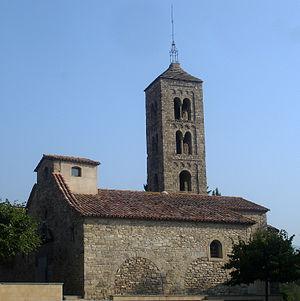
Sant Vicenç de Torelló est une commune de la province de Barcelone, en Catalogne, en Espagne, de la comarque d'Osona